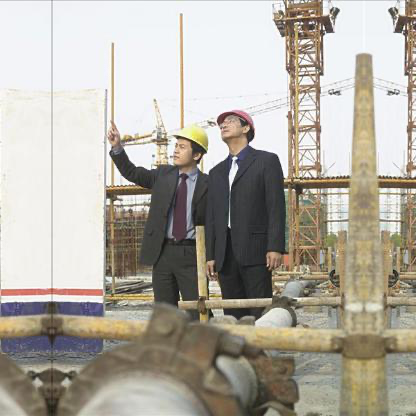
Objects in the image:
label: helmet
label: helmet